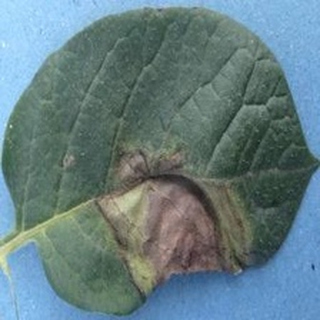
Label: potato_late_blight